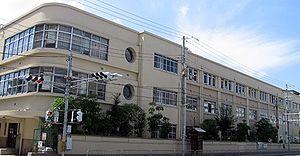
Lycée français de Kyoto 日本語: リセ・フランセ・ド・京都